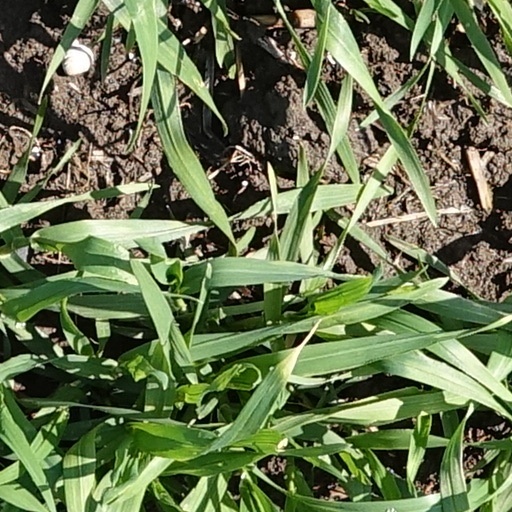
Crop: wheat